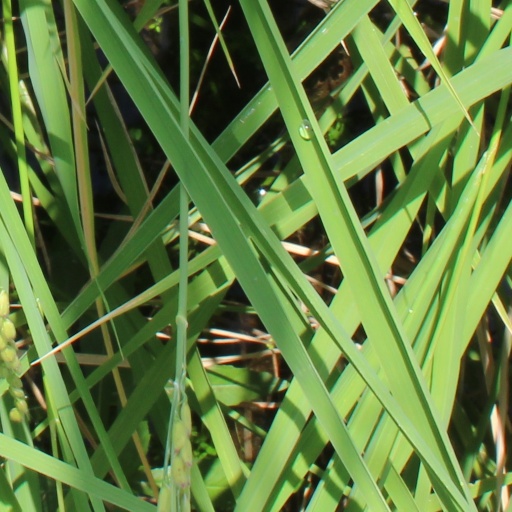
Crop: rice